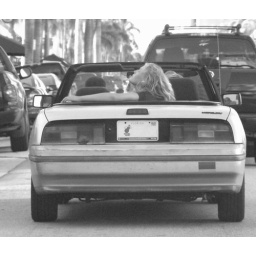
I was driving to my house by Collins avenue. Then, I saw this car with this image. I had to take this picture....